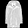
Label: Coat